Biblical Researches in Palestine

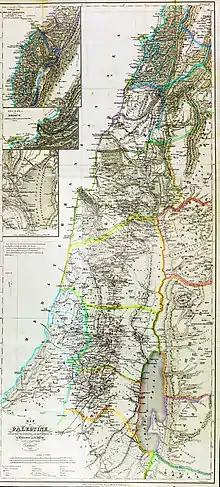
Kiepert's map accompanying the book

The work has been described as a "cornerstone of nineteenth century Palestine exploration". Earlier descriptions had relied on the accounts of travellers and legends, whereas Robinson and his guide and translator Eli Smith relied on only what they saw for themselves.